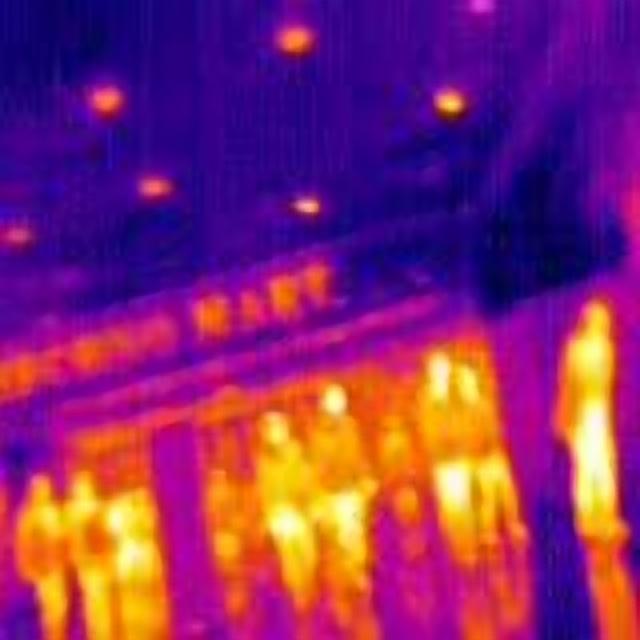
Detected objects:
label: person
label: person
label: person
label: person
label: person
label: person
label: person
label: person
label: person